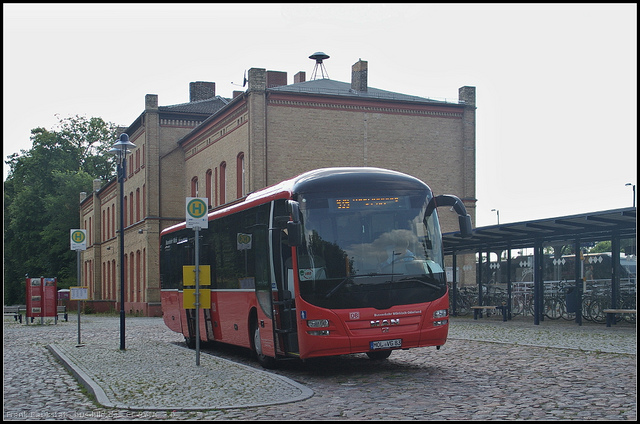
A passenger bus near a bus stop with a building behind

A passenger bus that is pulled up on the side of the street.

a red and black bus is coming down the street

A red and black bus waits at a bus stop.

A red bus parked in front of a passenger terminal.